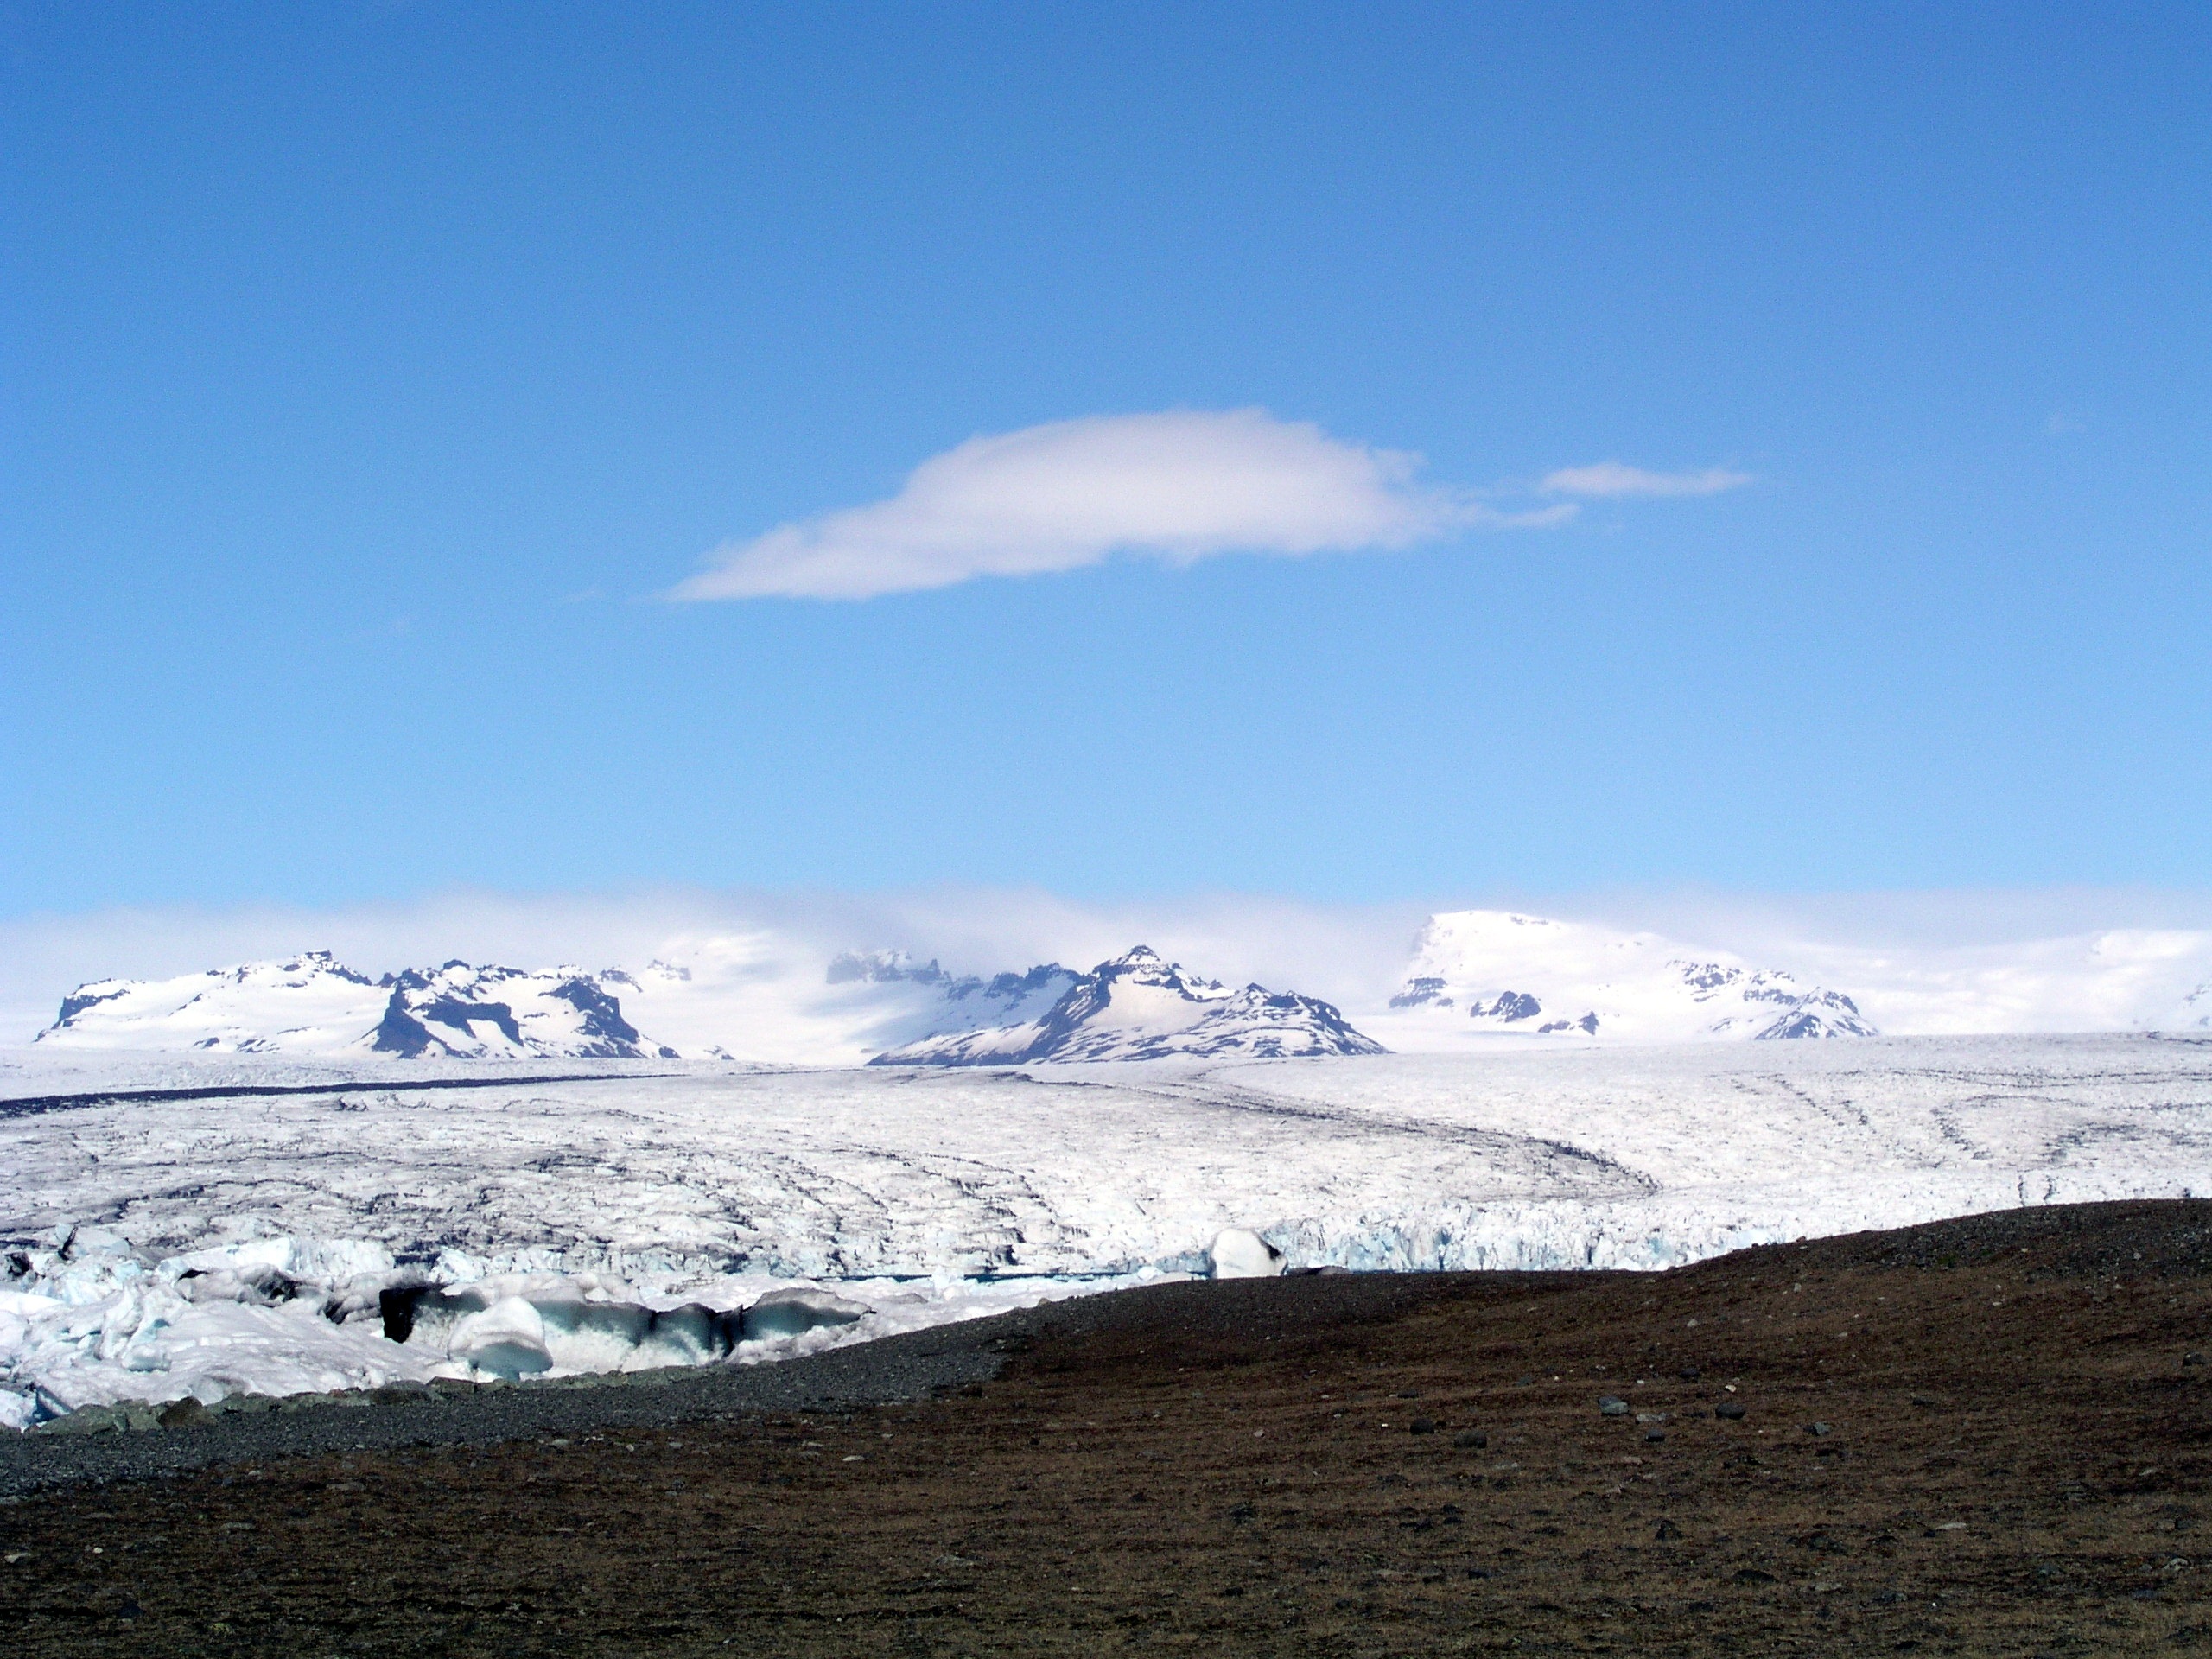
landscape, mountain, snow, cold, winter, cloud, sky, hill, mountain range, ice, glacier, weather, iceland, arctic, season, ridge, mountains, plateau, fell, loch, tundra, snow landscape, landform, volcanic rock, arctic ocean, volcanic landscape, natural environment, geographical feature, mountainous landforms, glacial landform